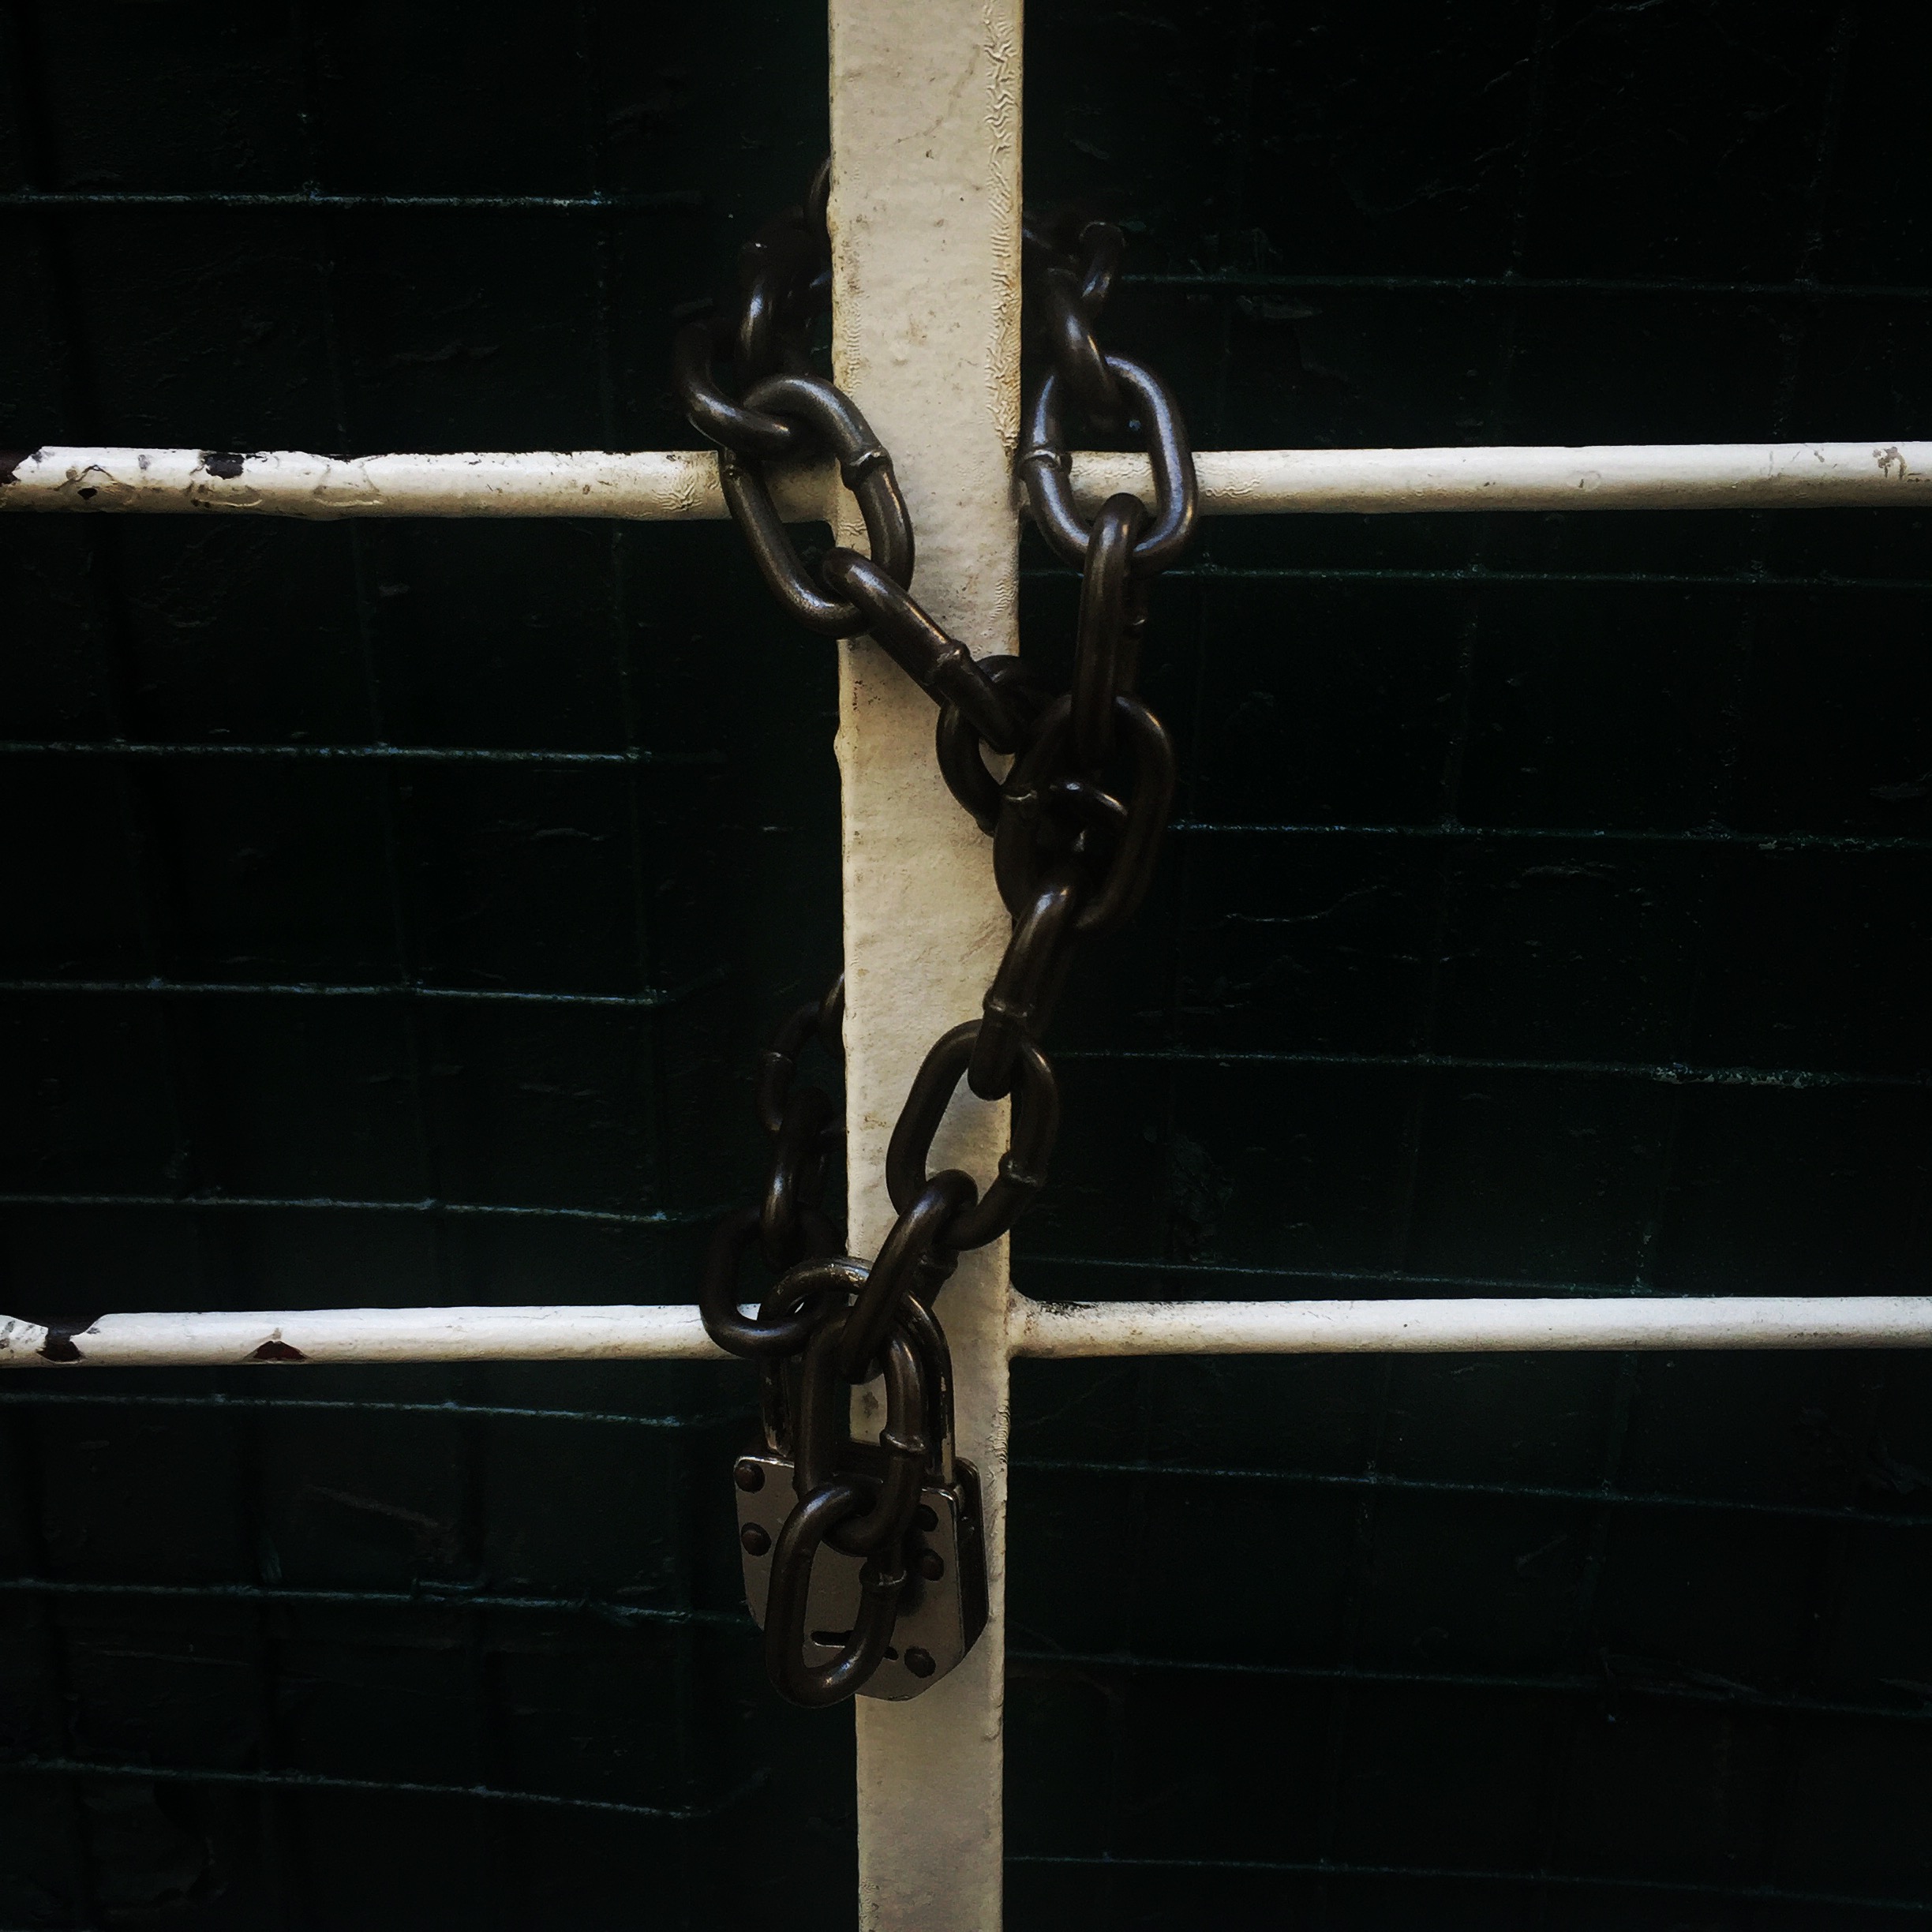
iphone, black, weapon, padlock, argentina, iphoneography, project365, squareformat, rodrigoparedes, buenosaires, 160378, 160378com, www160378com, iphone6plus, 071